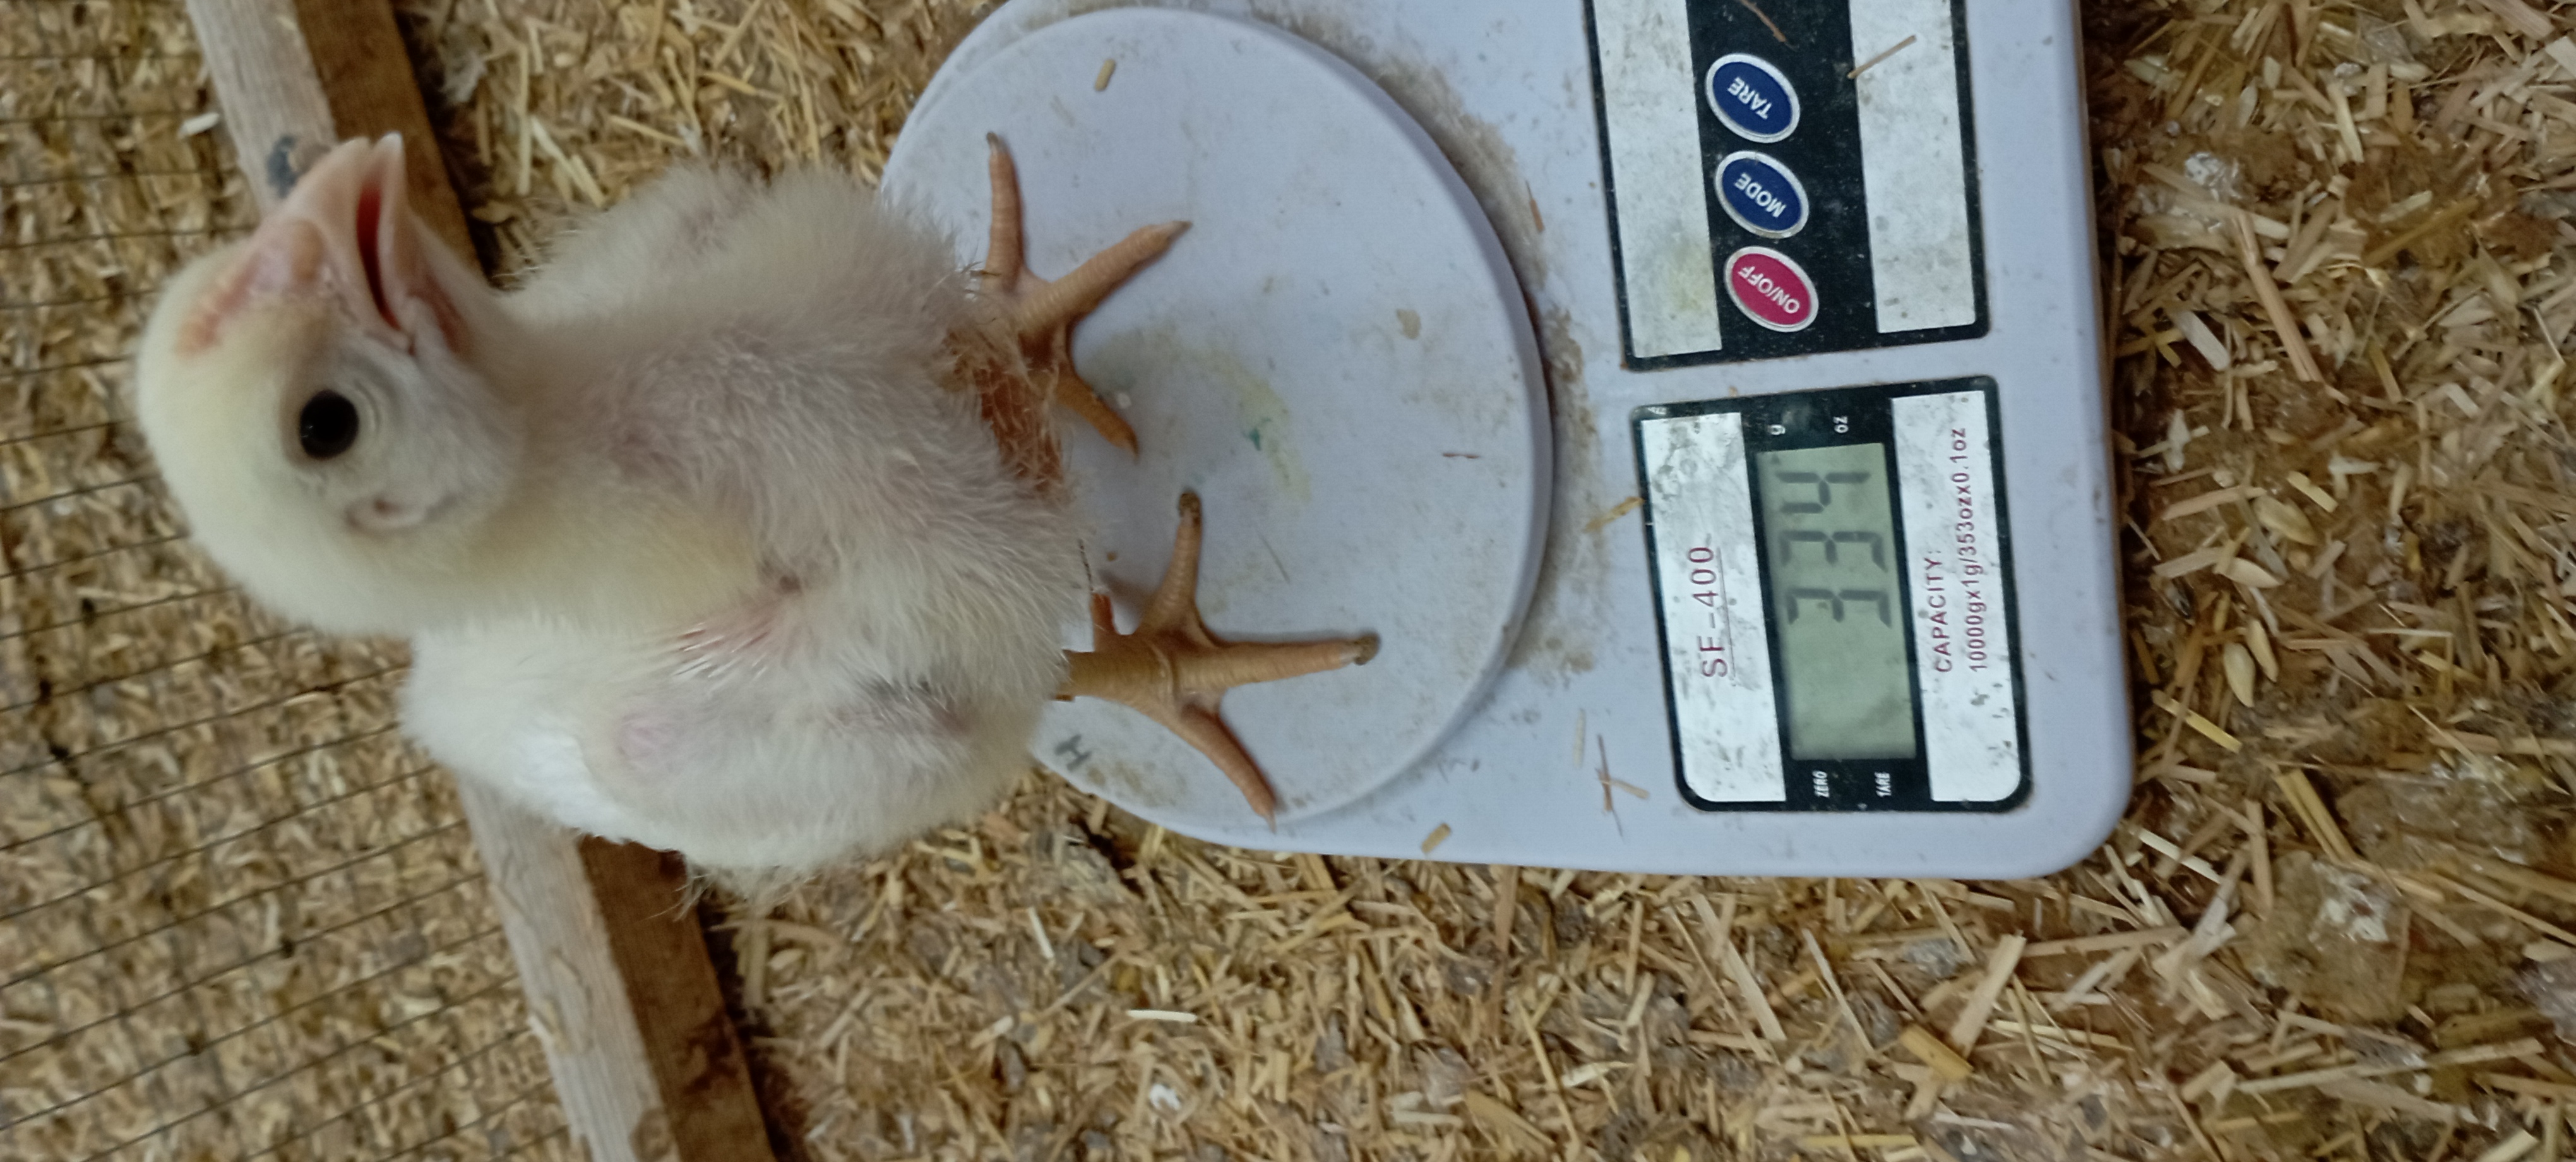
Weight: 334 g